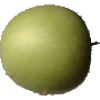
Label: Apple Granny Smith 1